The People's Journal

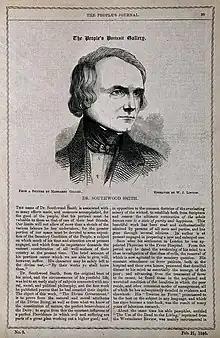
Issue No. 8 from 1846

The People's Journal, first published in 1858, was a Dundee-based Scottish periodical, originally produced by John Leng & Co., a local publishing company that for a time employed the Scottish artist, political cartoonist, postcard illustrator and publisher Martin Anderson (better known by his pseudonym Cynicus) as a member of its staff. Another contributor was Camilla Dufour Crosland. Latterly, The People's Journal was produced by the regional publisher D.C. Thomson & Co. The last edition was published on Saturday 11 January 1986. It carried poetry by readers, including William McGonagall.